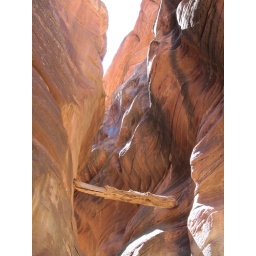
There were many huge tree branches stuck between the slot canyon walls many feet above our heads from flash floods.